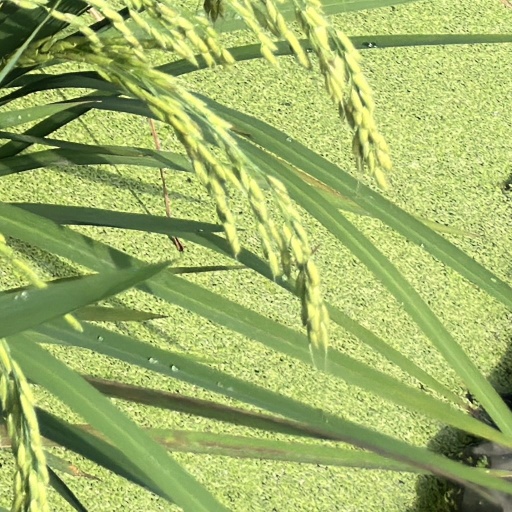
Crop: rice